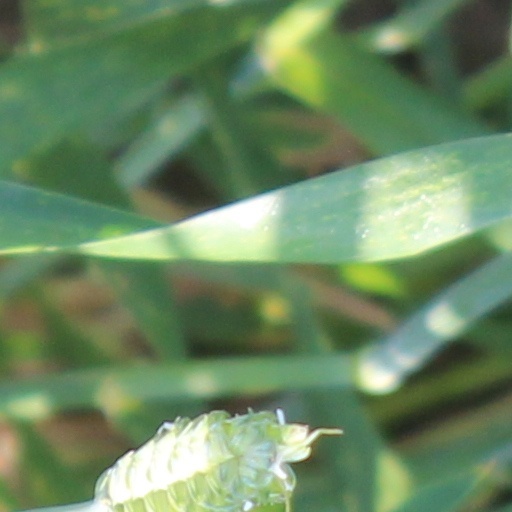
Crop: wheat